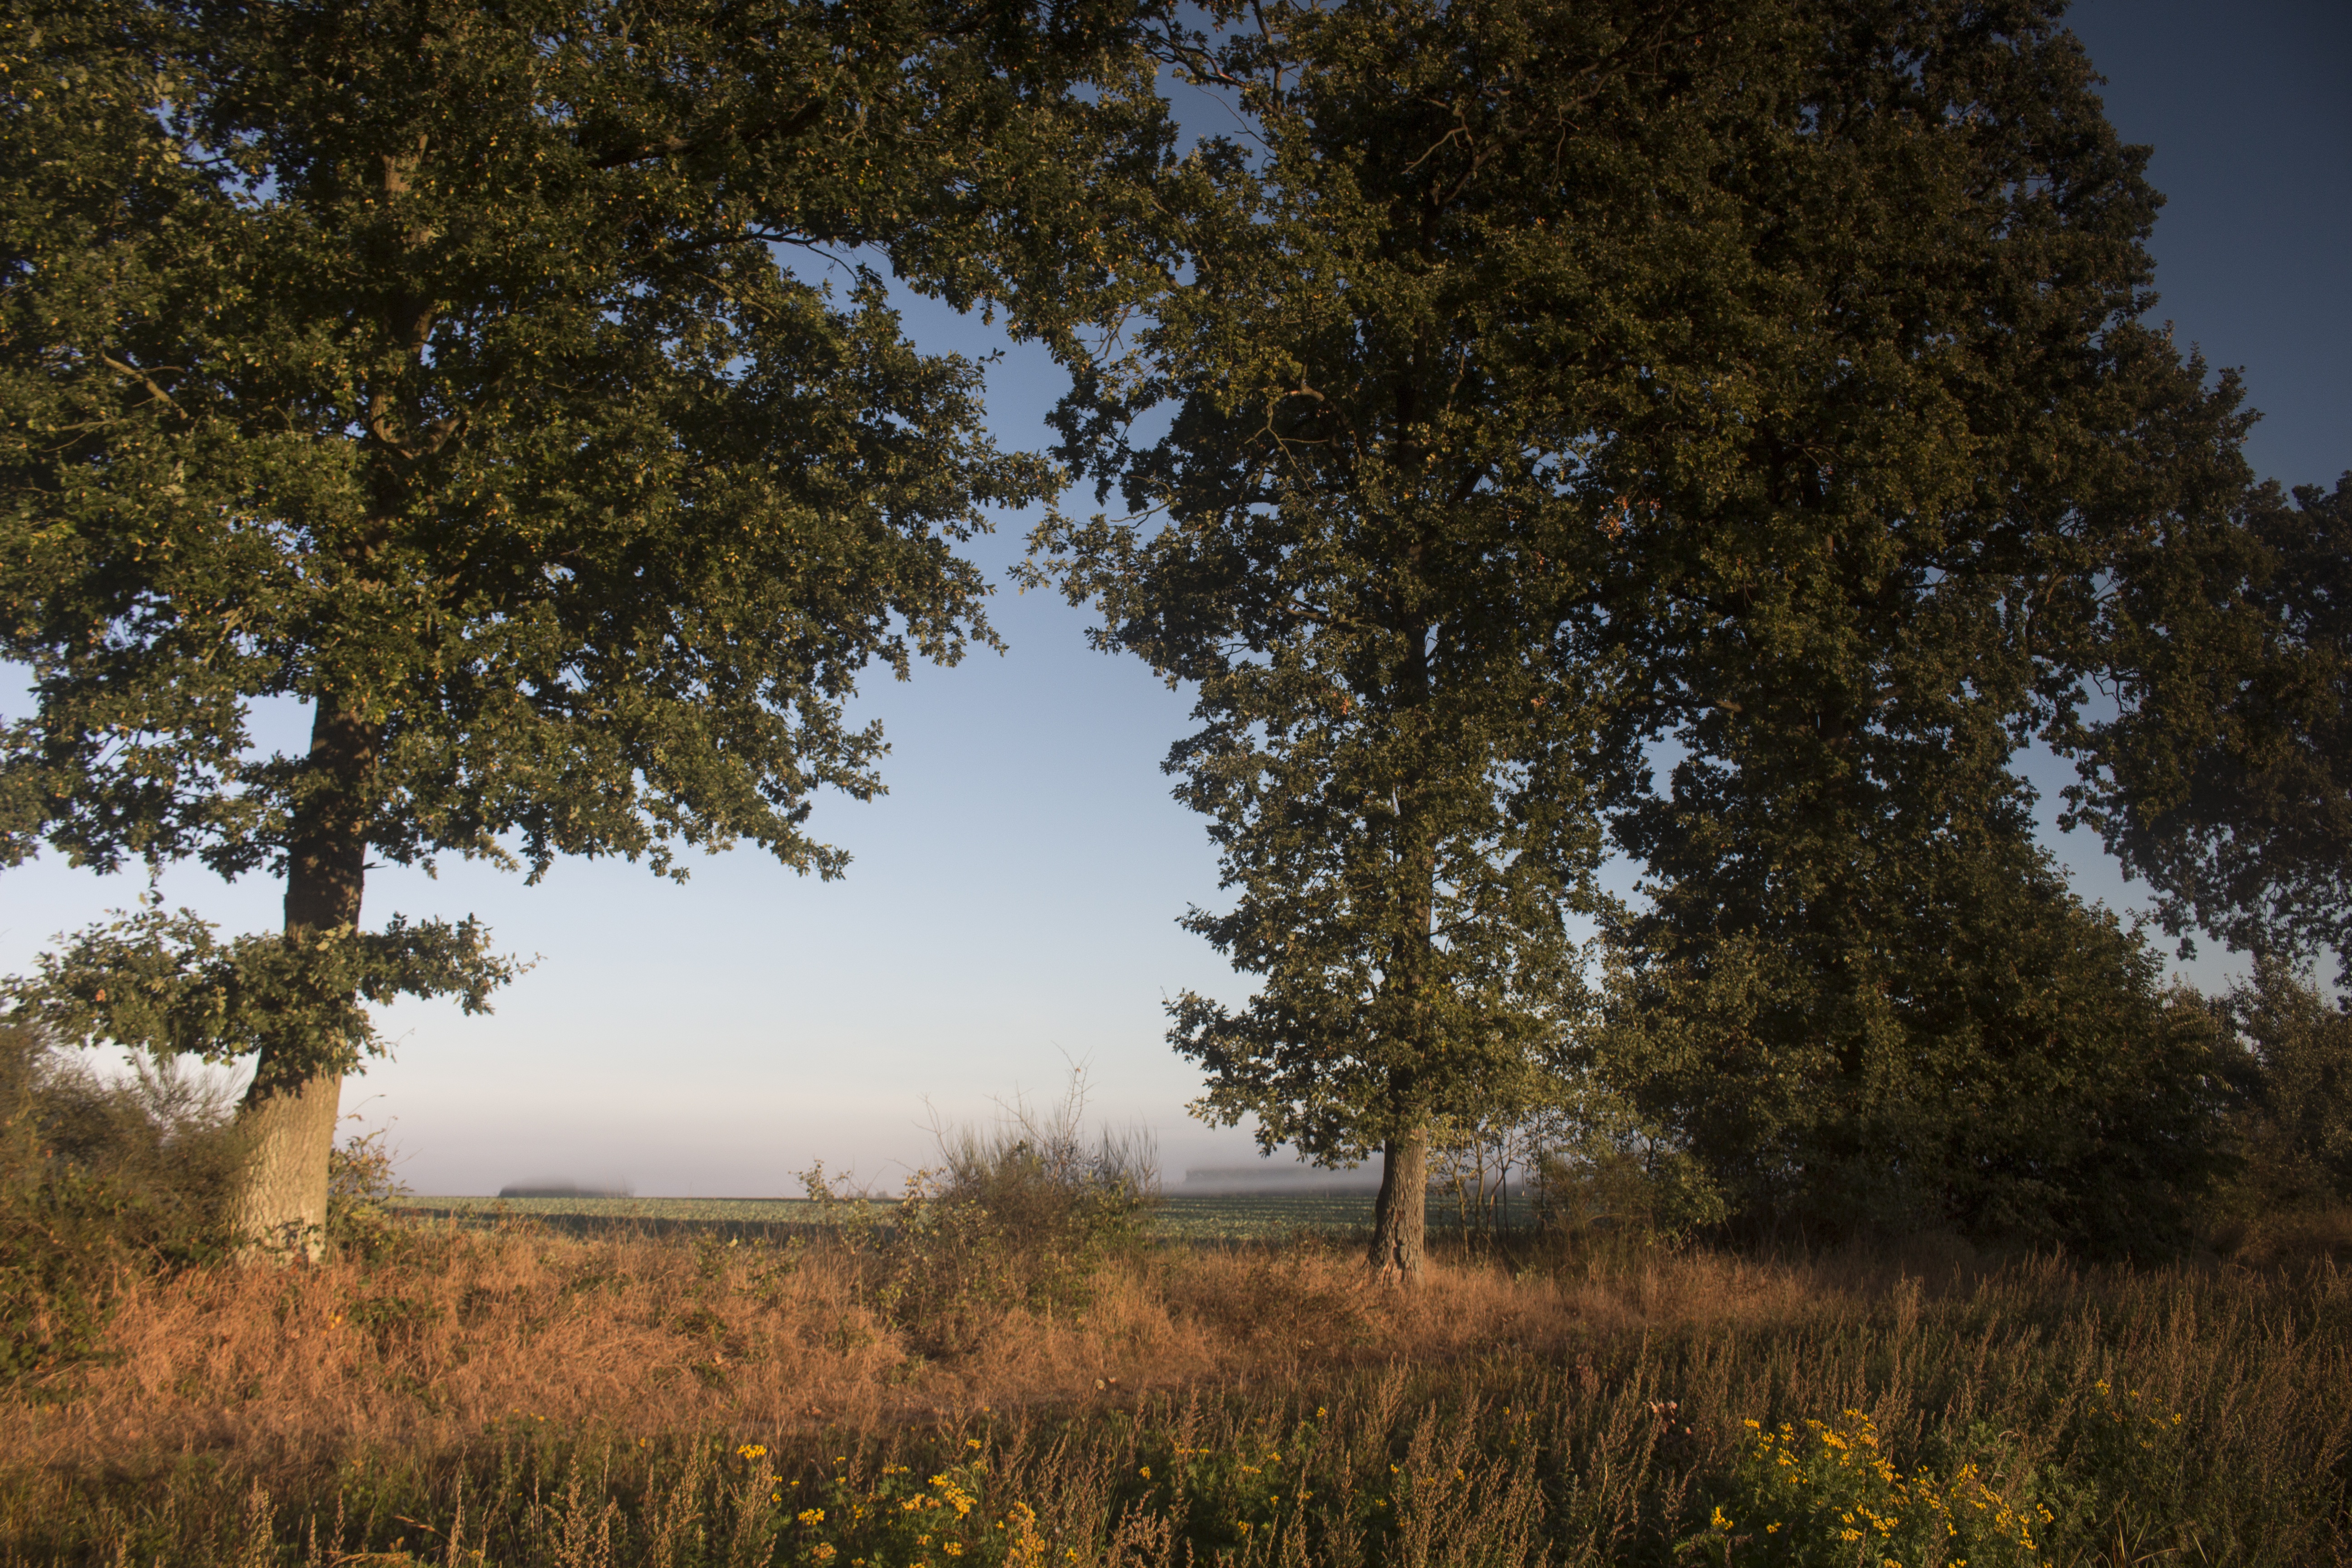
landscape, tree, nature, forest, grass, wilderness, plant, sunrise, meadow, prairie, morning, leaf, green, autumn, season, savanna, in the morning, wetland, woodland, habitat, the fog, ecosystem, the beginning of the day, rural area, natural environment, atmospheric phenomenon, woody plant, autumn brown